Nathan Meeker

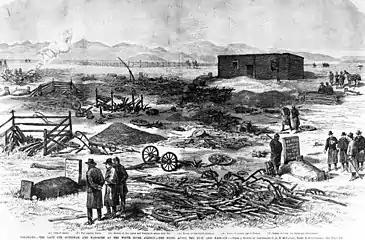
An etching that appeared in the December 6, 1879 edition of "Frank Leslie's Illustrated Newspaper" depicts the aftermath of the "Meeker Massacre." Meeker grave at lower left; W.H. Post grave at lower right.

The dispute between Meeker and the Utes resulted in a confrontation between Meeker and a Ute leader named "Johnson." Meeker wired for military assistance, after he had been assaulted by an Indian, driven from his home, and severely injured. Meeker requested only a few soldiers come to the agency, but 191 soldiers, led by Major Thomas T. Thornburgh, commander of Fort Steele in Wyoming, advanced toward the agency to settle the affair. The Utes warned Thornburgh and Meeker that the presence of soldiers on the reservation would be an act of war. Meeker requested that Thornburgh halt his advance outside the reservation and proceed to the White River Agency with only five soldiers. However, on orders from his superior, Thornburgh continued his advance onto the Ute Reservation.